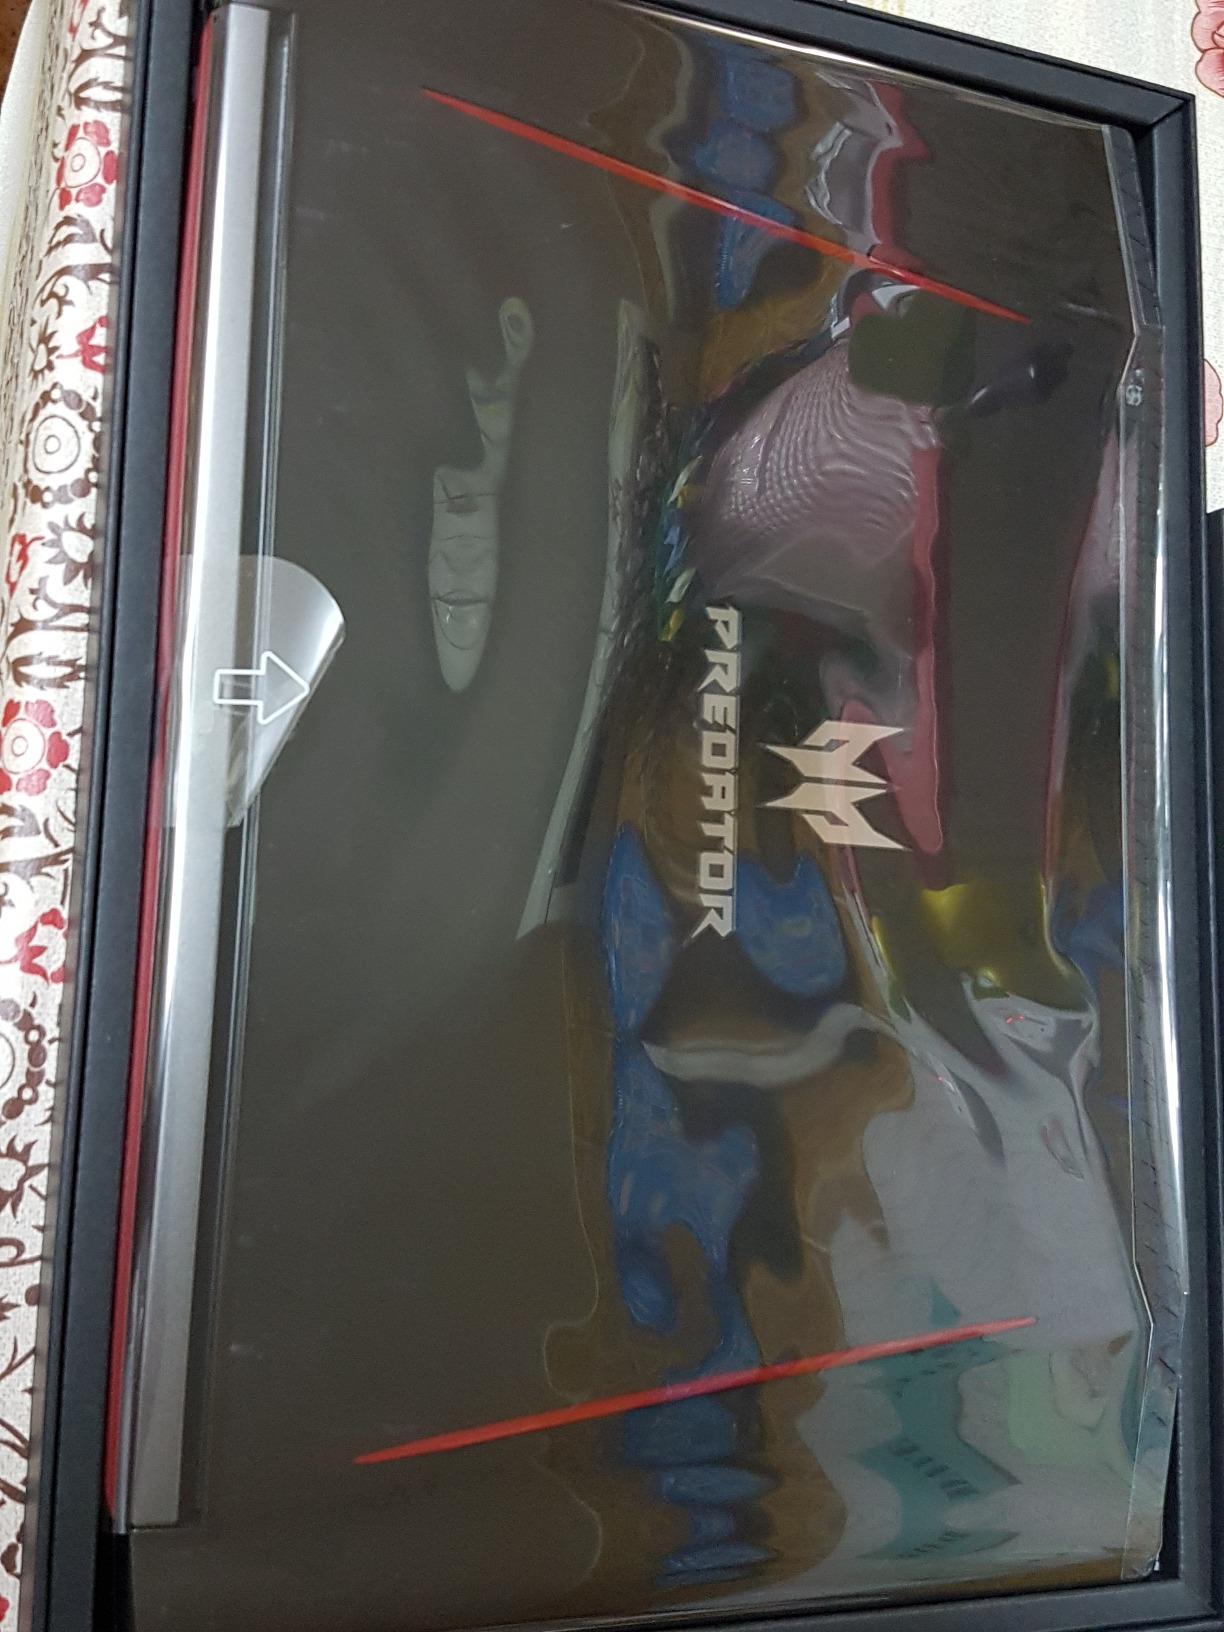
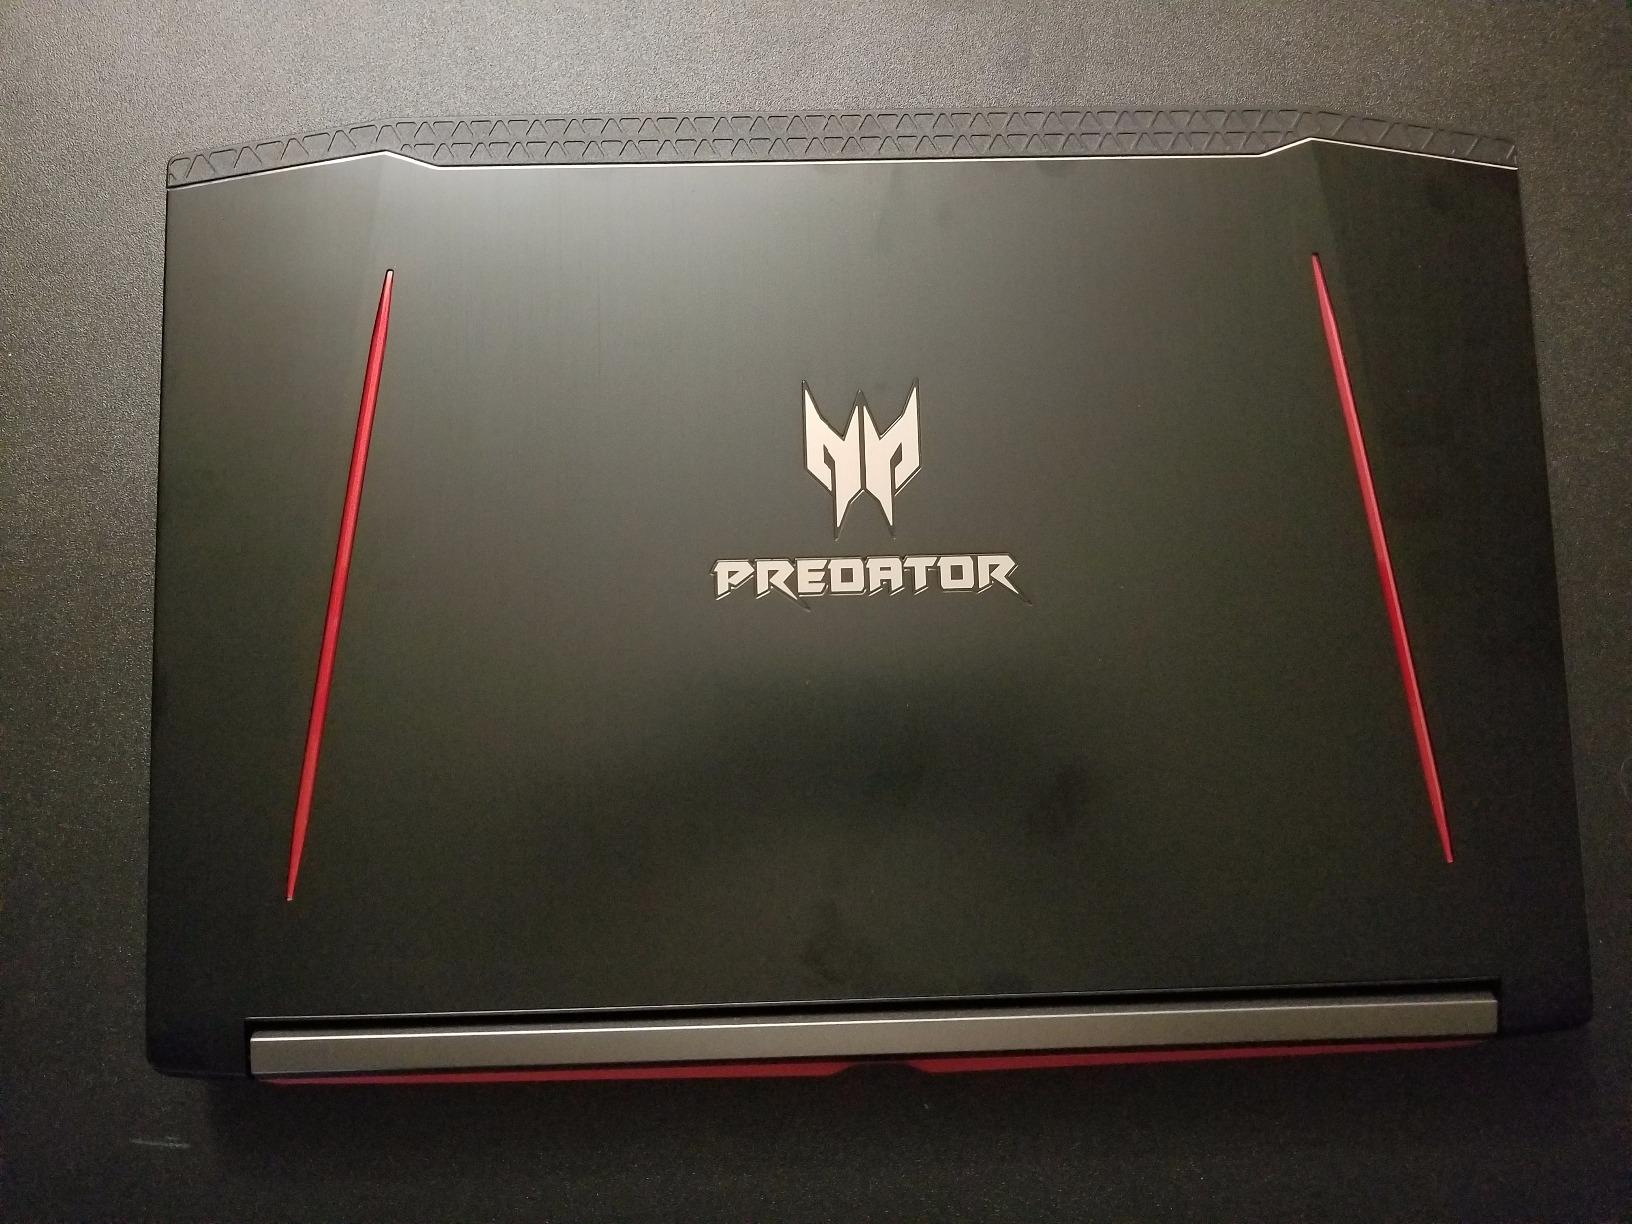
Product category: laptop
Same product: yes